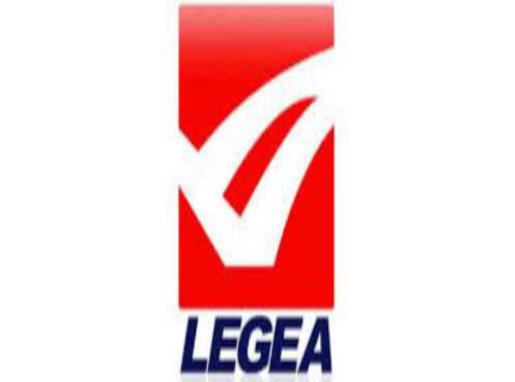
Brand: legea-1
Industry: Sports